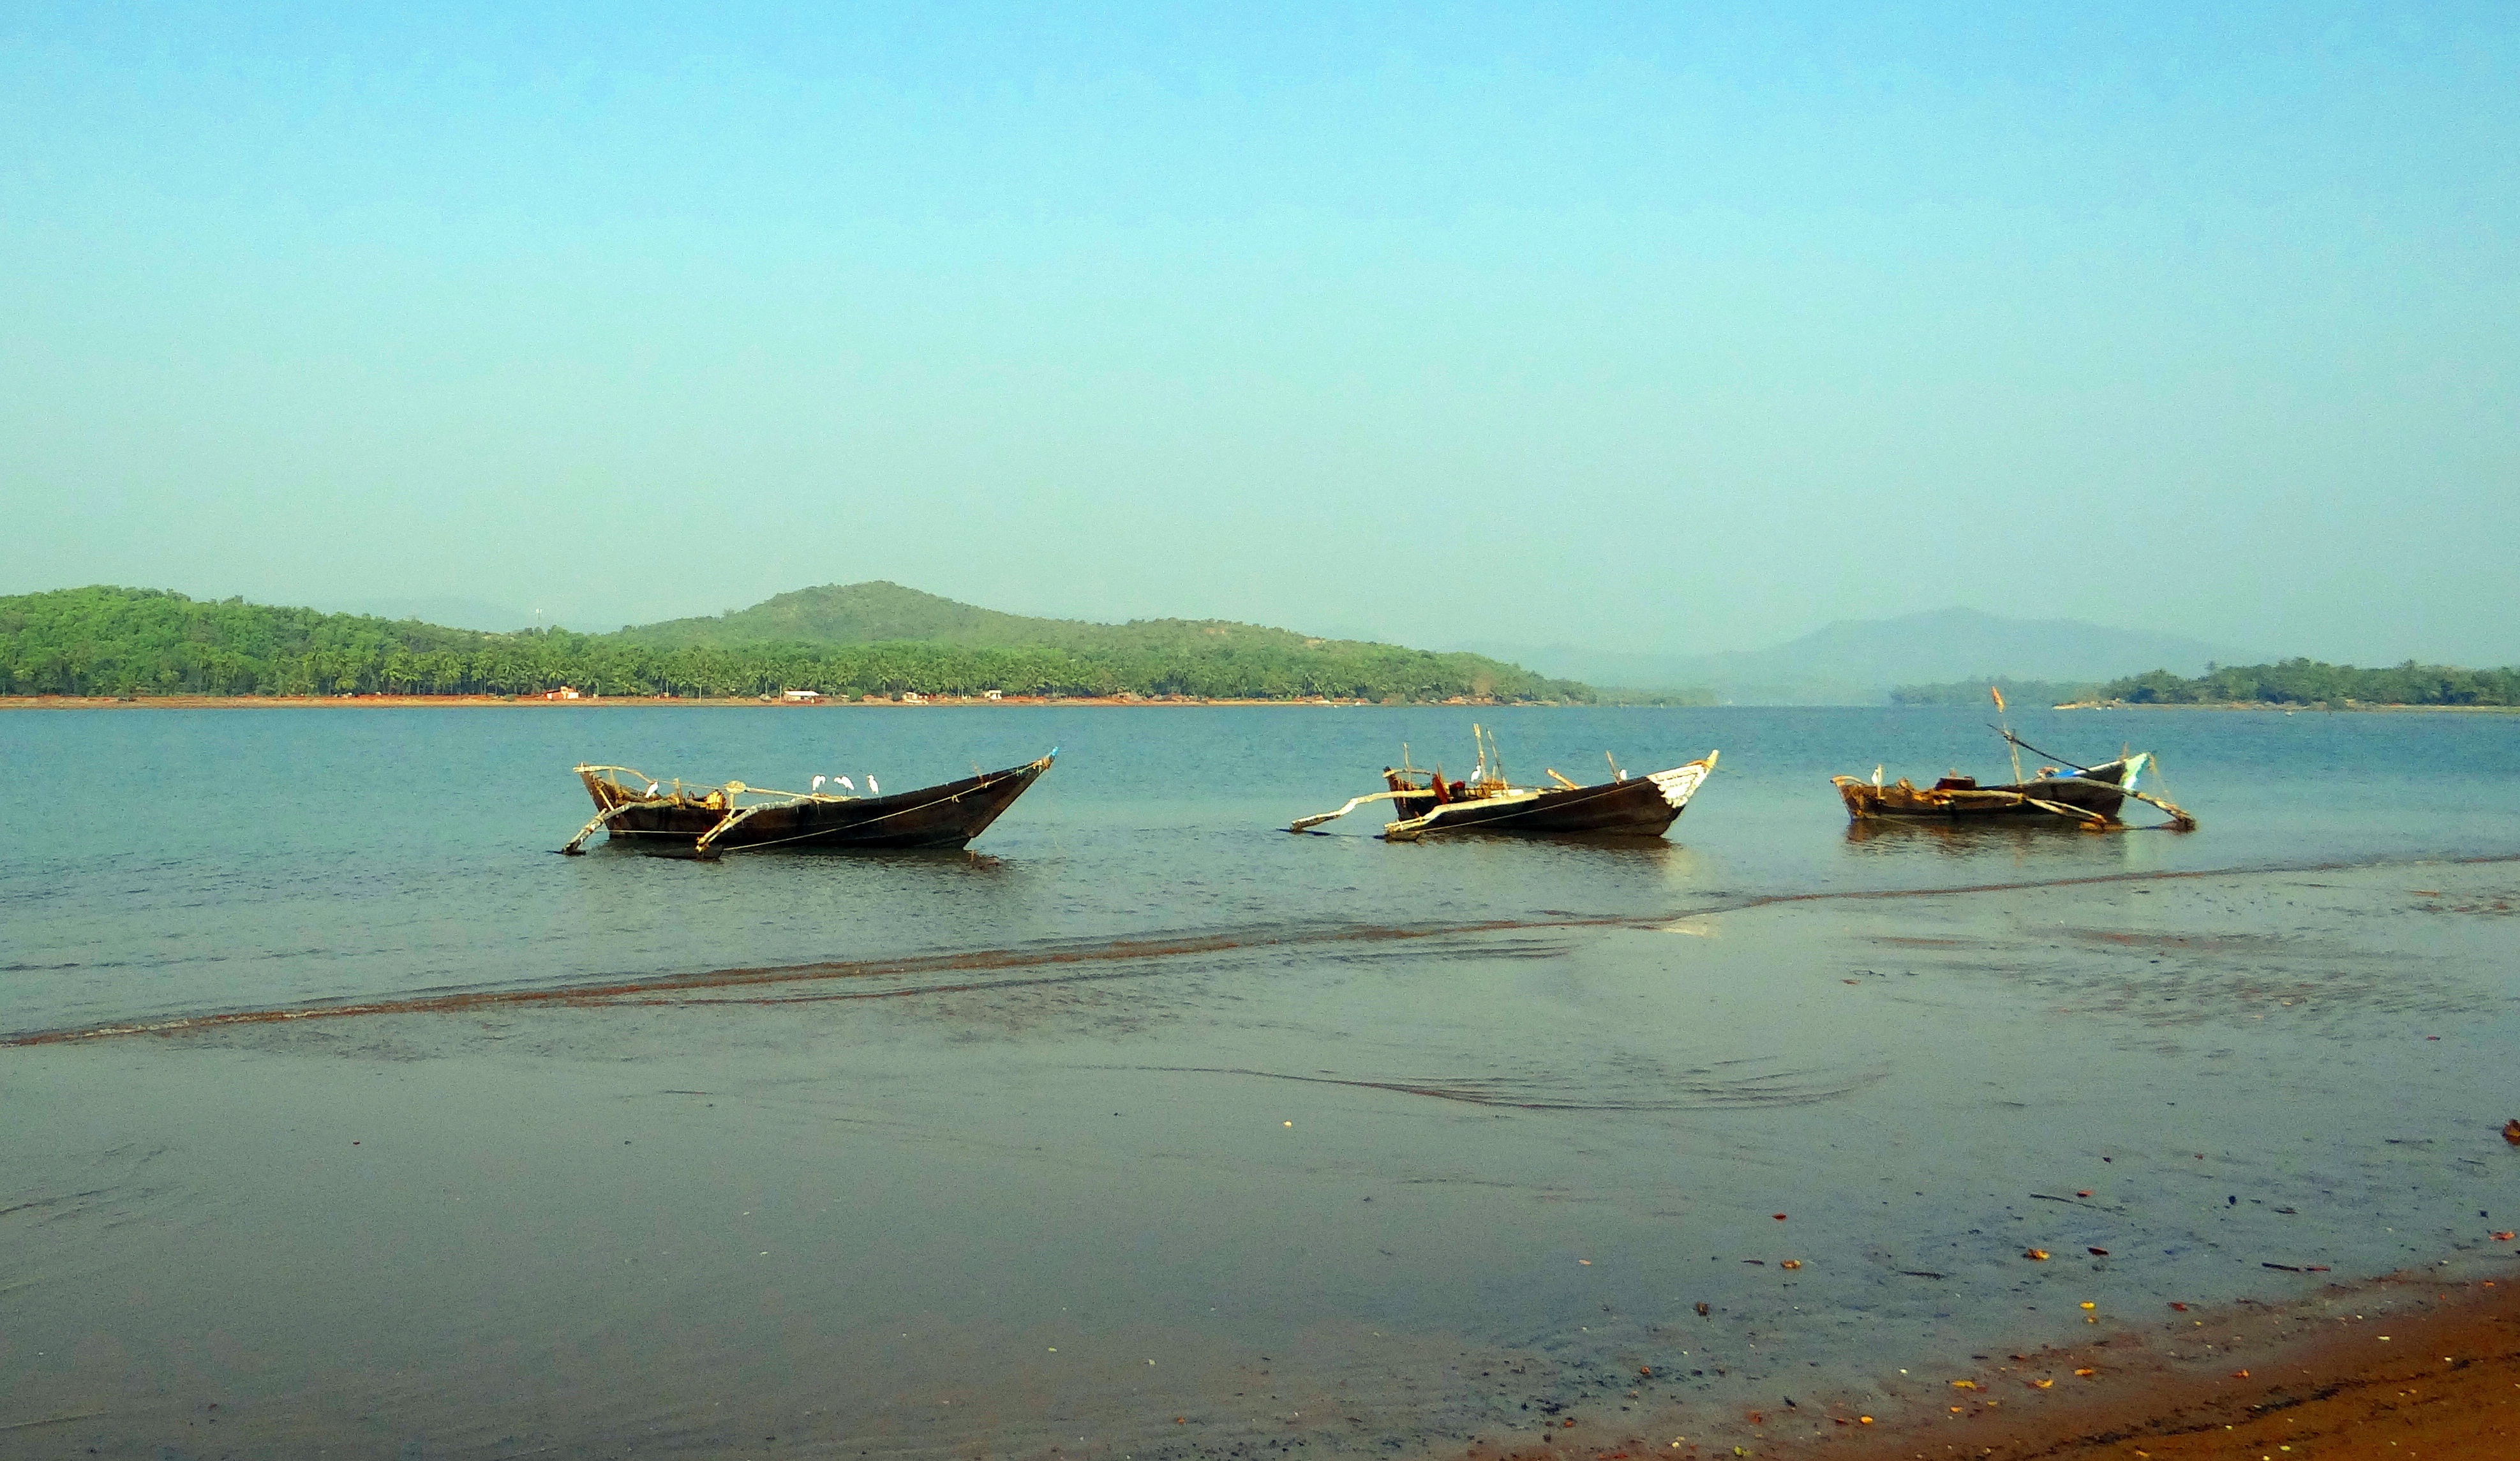
beach, sea, coast, water, sand, ocean, sky, boat, shore, wave, river, vehicle, bay, island, body of water, hills, waves, boating, boats, india, watercraft, estuary, karnataka, fishing boats, gangavali, country boats